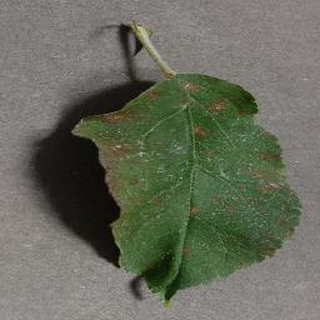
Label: apple_cedar_apple_rust